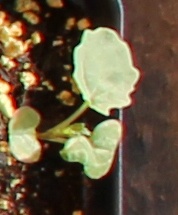
Label: Canola